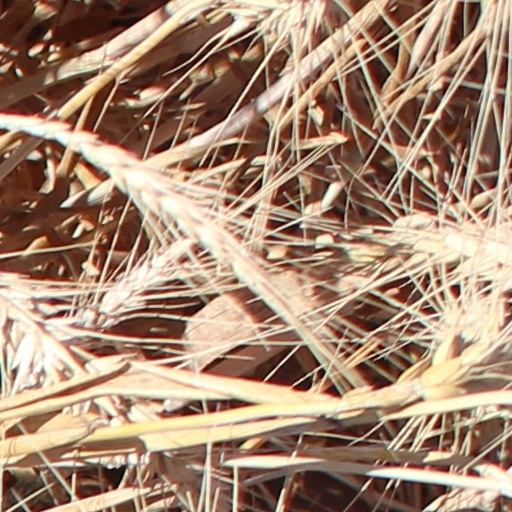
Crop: wheat